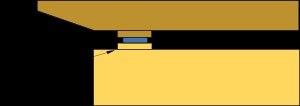
Un bossage d’appui, usuellement appelé bossage, est une partie saillante d’une pile ou d’un tablier de pont sur laquelle vient s’appuyer l’appareil d'appui. Sa fonction est d’offrir une surface parfaitement horizontale et la bonne altimétrie à l’appareil pour qu’il puisse fonctionner normalement.